George Brecht

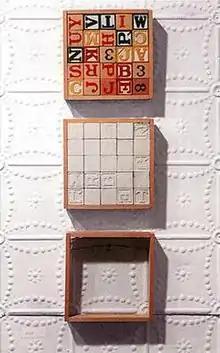
"Koan", from the "Toward Events" Exhibition, Reuben Gallery, NY, 1959. (The wallpaper belongs to the gallery, not the artwork.)

Brecht was born George Ellis MacDiarmid in New York, August 27, 1926. His father, also George Ellis MacDiarmid, was a professional flautist who had toured with John Philip Sousa's marching band before settling in New York to play bass flute for the Metropolitan Opera Orchestra and the NBC Symphony Orchestra. After his father's death from alcoholism when Brecht was 10 years old, he moved with his mother to Atlantic City, New Jersey. He enlisted for military service in 1943, and it was whilst he was stationed near the Black Forest, Germany, 1945, that he changed his surname to 'Brecht' – 'not in reference to Bertolt Brecht, but because he liked the sound of the name'.